Fernando Serena

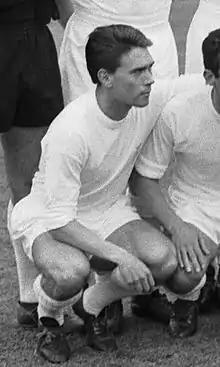
Serena with Real Madrid in 1966

Fernando Rodríguez Serena (28 January 1941 – 15 October 2018) was a Spanish footballer who played as a right winger.